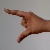
The image shows a hand gesture representing the letter 'Z' in Indian Sign Language.